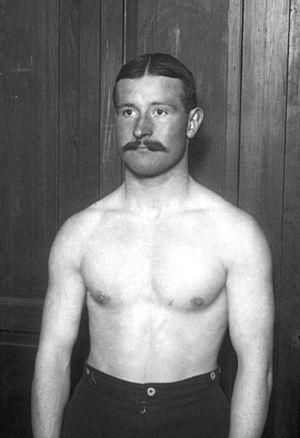
Gérard Meister, né le 4 septembre 1889 à Paris et mort le 7 novembre 1967 à Amiens, est un champion de natation français.